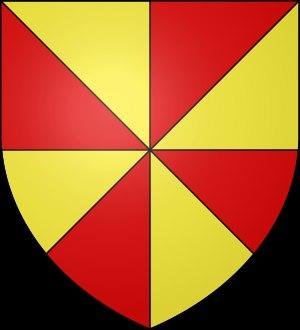
Le château de Sassenage, autrefois dénommé château Bérenger est un monument historique situé dans la commune de Sassenage, dans le département de l'Isère et la région Auvergne-Rhône-Alpes et, autrefois, dans la province du Dauphiné.
Sassenage est une commune française située dans le département de l'Isère en région Auvergne-Rhône-Alpes.